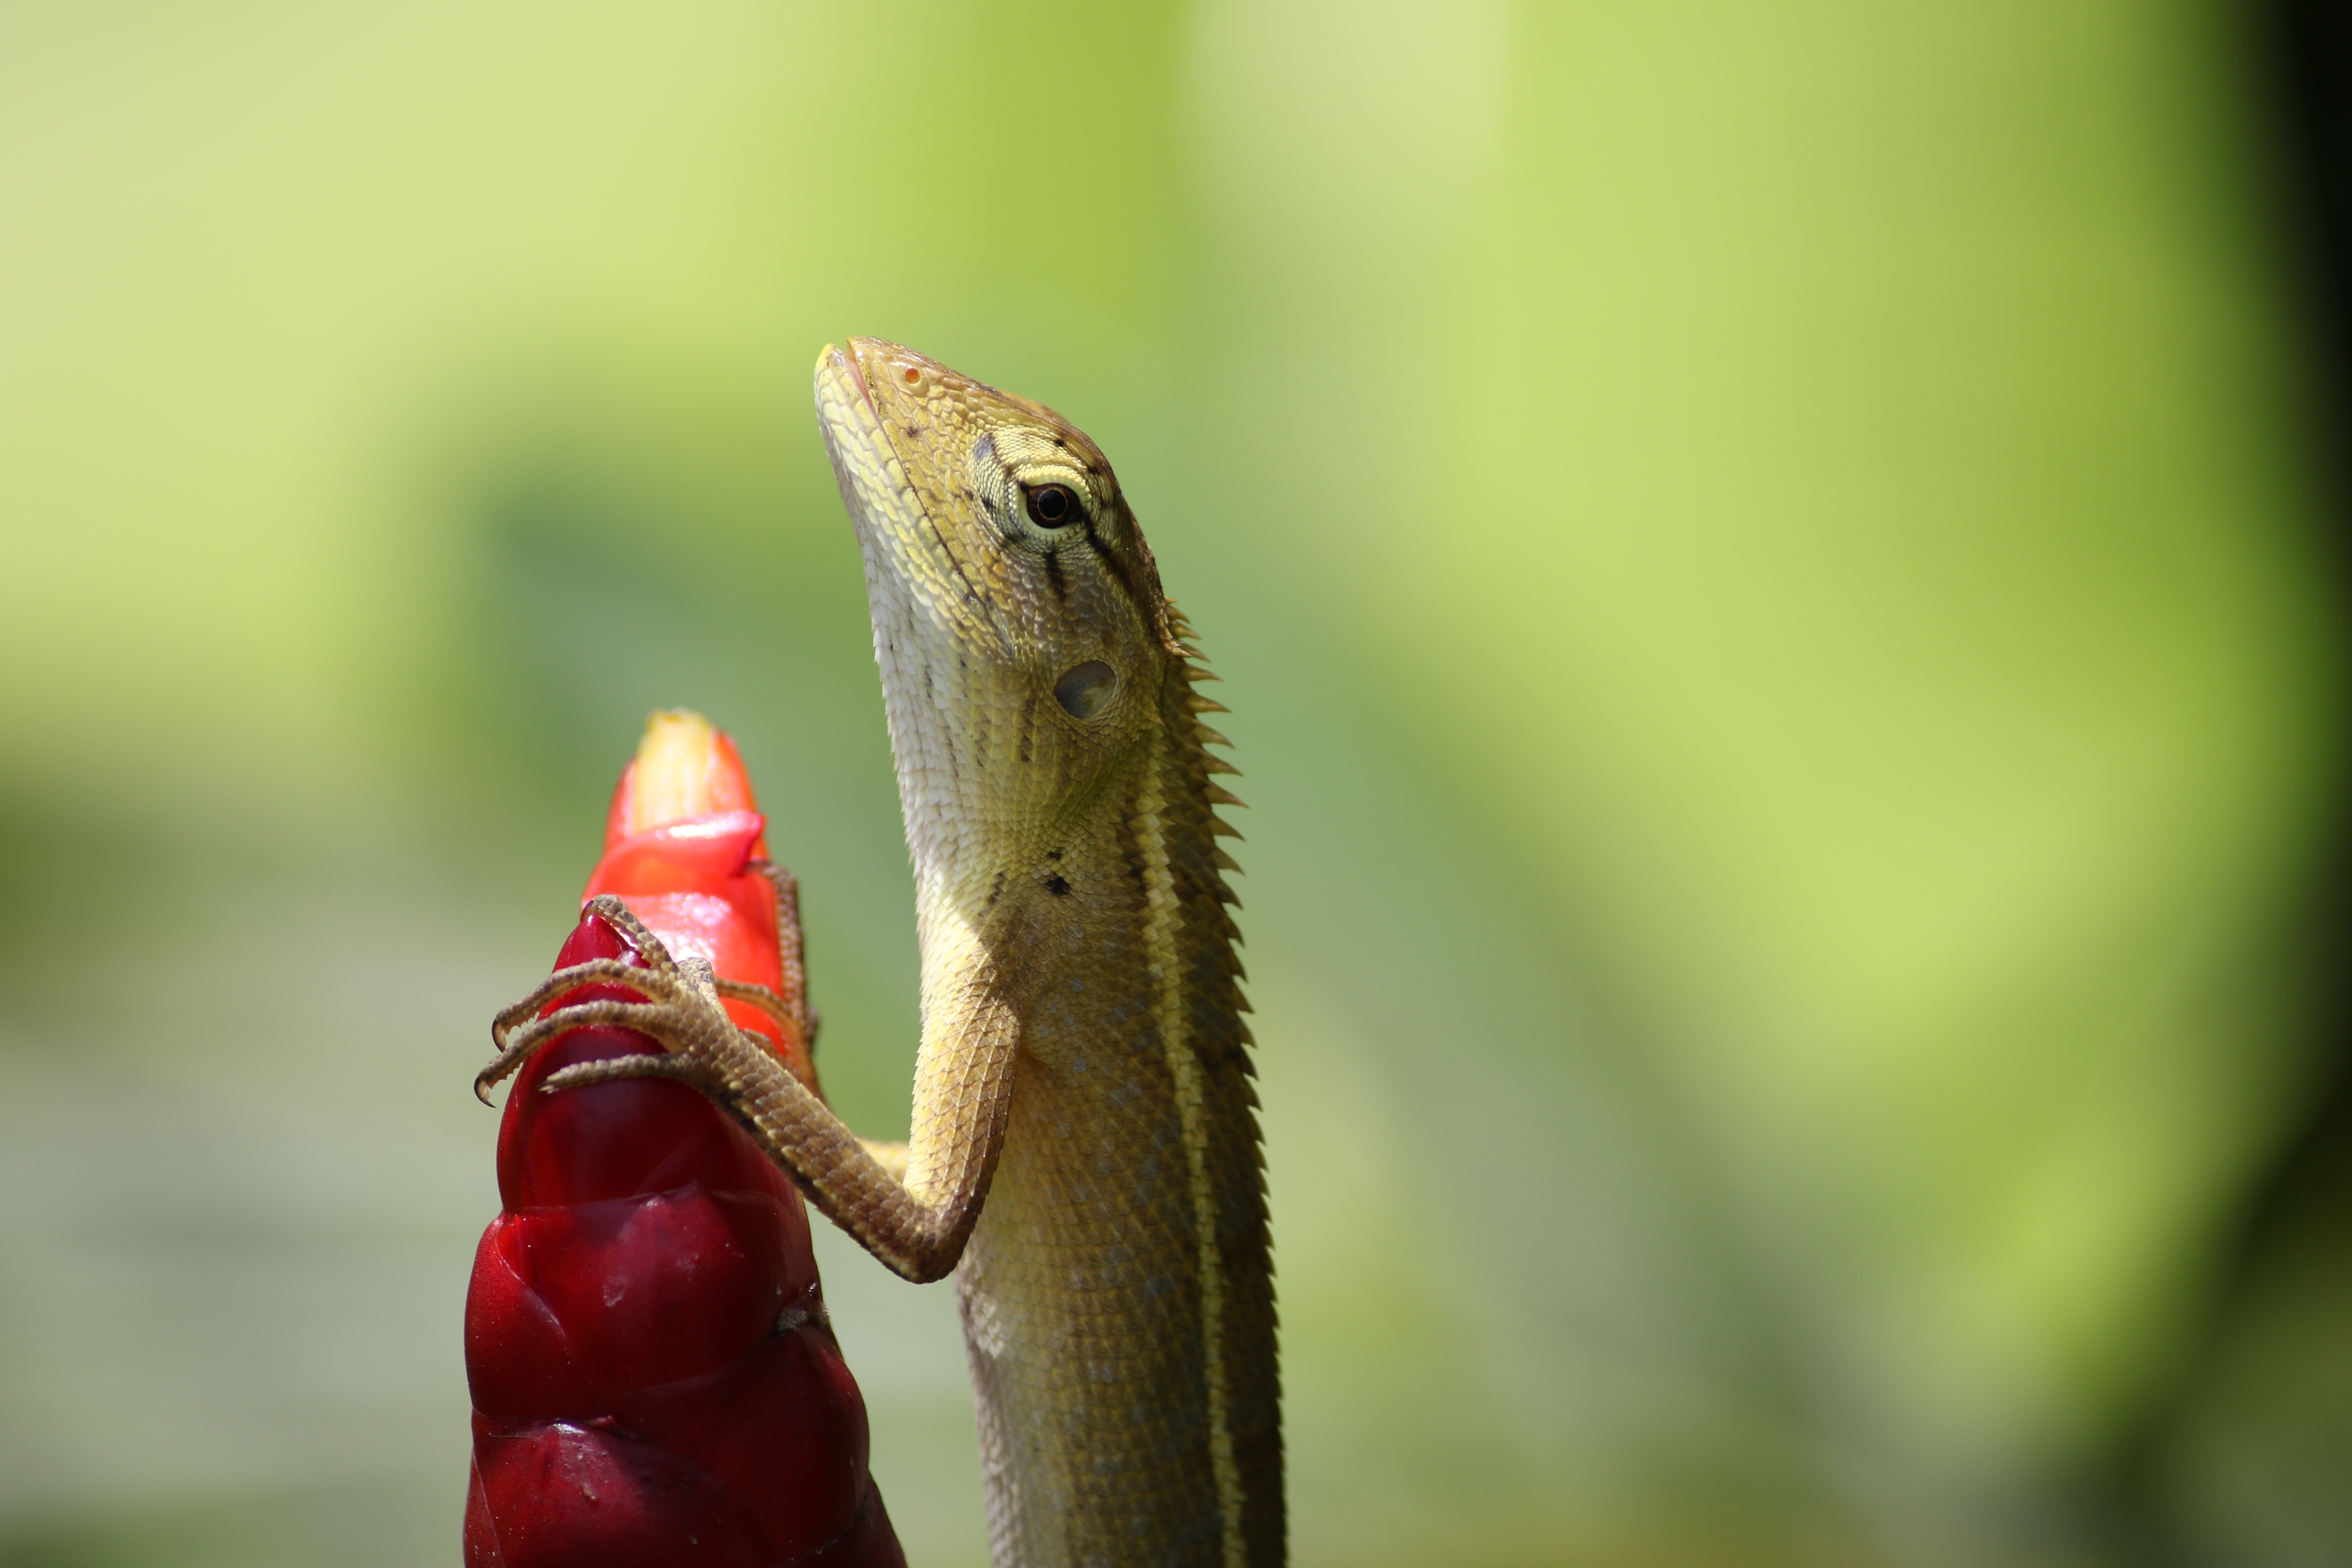
nature, branch, wildlife, green, beak, reptile, fauna, lizard, close up, vertebrate, macro photography, dactyloidae, scaled reptile